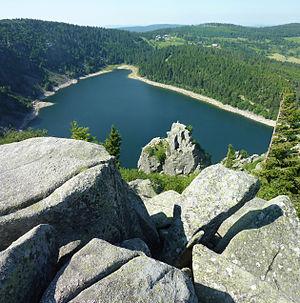
Lac Blanc et Rocher Hans vus depuis le chaos de pierres en surplomb
Le lac Blanc est un lac d'altitude du massif des Vosges. Il se situe sur le ban de la commune d'Orbey en région Grand Est, région historique d'Alsace. Une importante roche appelée Rocher Hans domine le lac, elle-même coiffée d'une statue de la Vierge.
Le sentier de grande randonnée 531 est avec le GR 53 le parcours le plus alsacien des sept sentiers de grande randonnée du massif des Vosges de par le fait qu'il traverse le massif vosgien du nord au sud tout en restant majoritairement dans le Bas-Rhin et le Haut-Rhin. Il suit tout au plus la limite départementale avec les Vosges du col de Bramont au col de Bussang. Il part de Soultz-sous-Forêts pour se terminer à Leymen. Son balisage est un rectangle bleu.